Gangadhar Paikaray

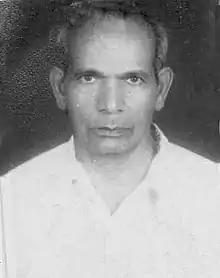

Gangadhar Paikaray (12 July 1915 – 31 August 1999) was a freedom fighter and leader of Communist Party of India. Gangadhar took part in the election and got elected as the first M.L.A. of Begunia-Bolagarh Constituency to the State Assembly with a large majority. Subsequently he was elected as M.L.A. from the aforesaid Constituency in the year 1961, 1967 and 1971. In Orissa State Assembly he acted as the leader of Communist legislators.